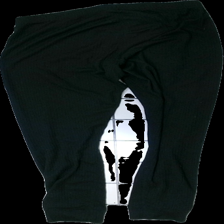
View: back
Type: Tights
Category: Ladies
Brand: Newbody
Colors: Black
Material: 100% polyester
Cut: Regular
Size: M
Season: All
Price range: <50
Recommended usage: Export